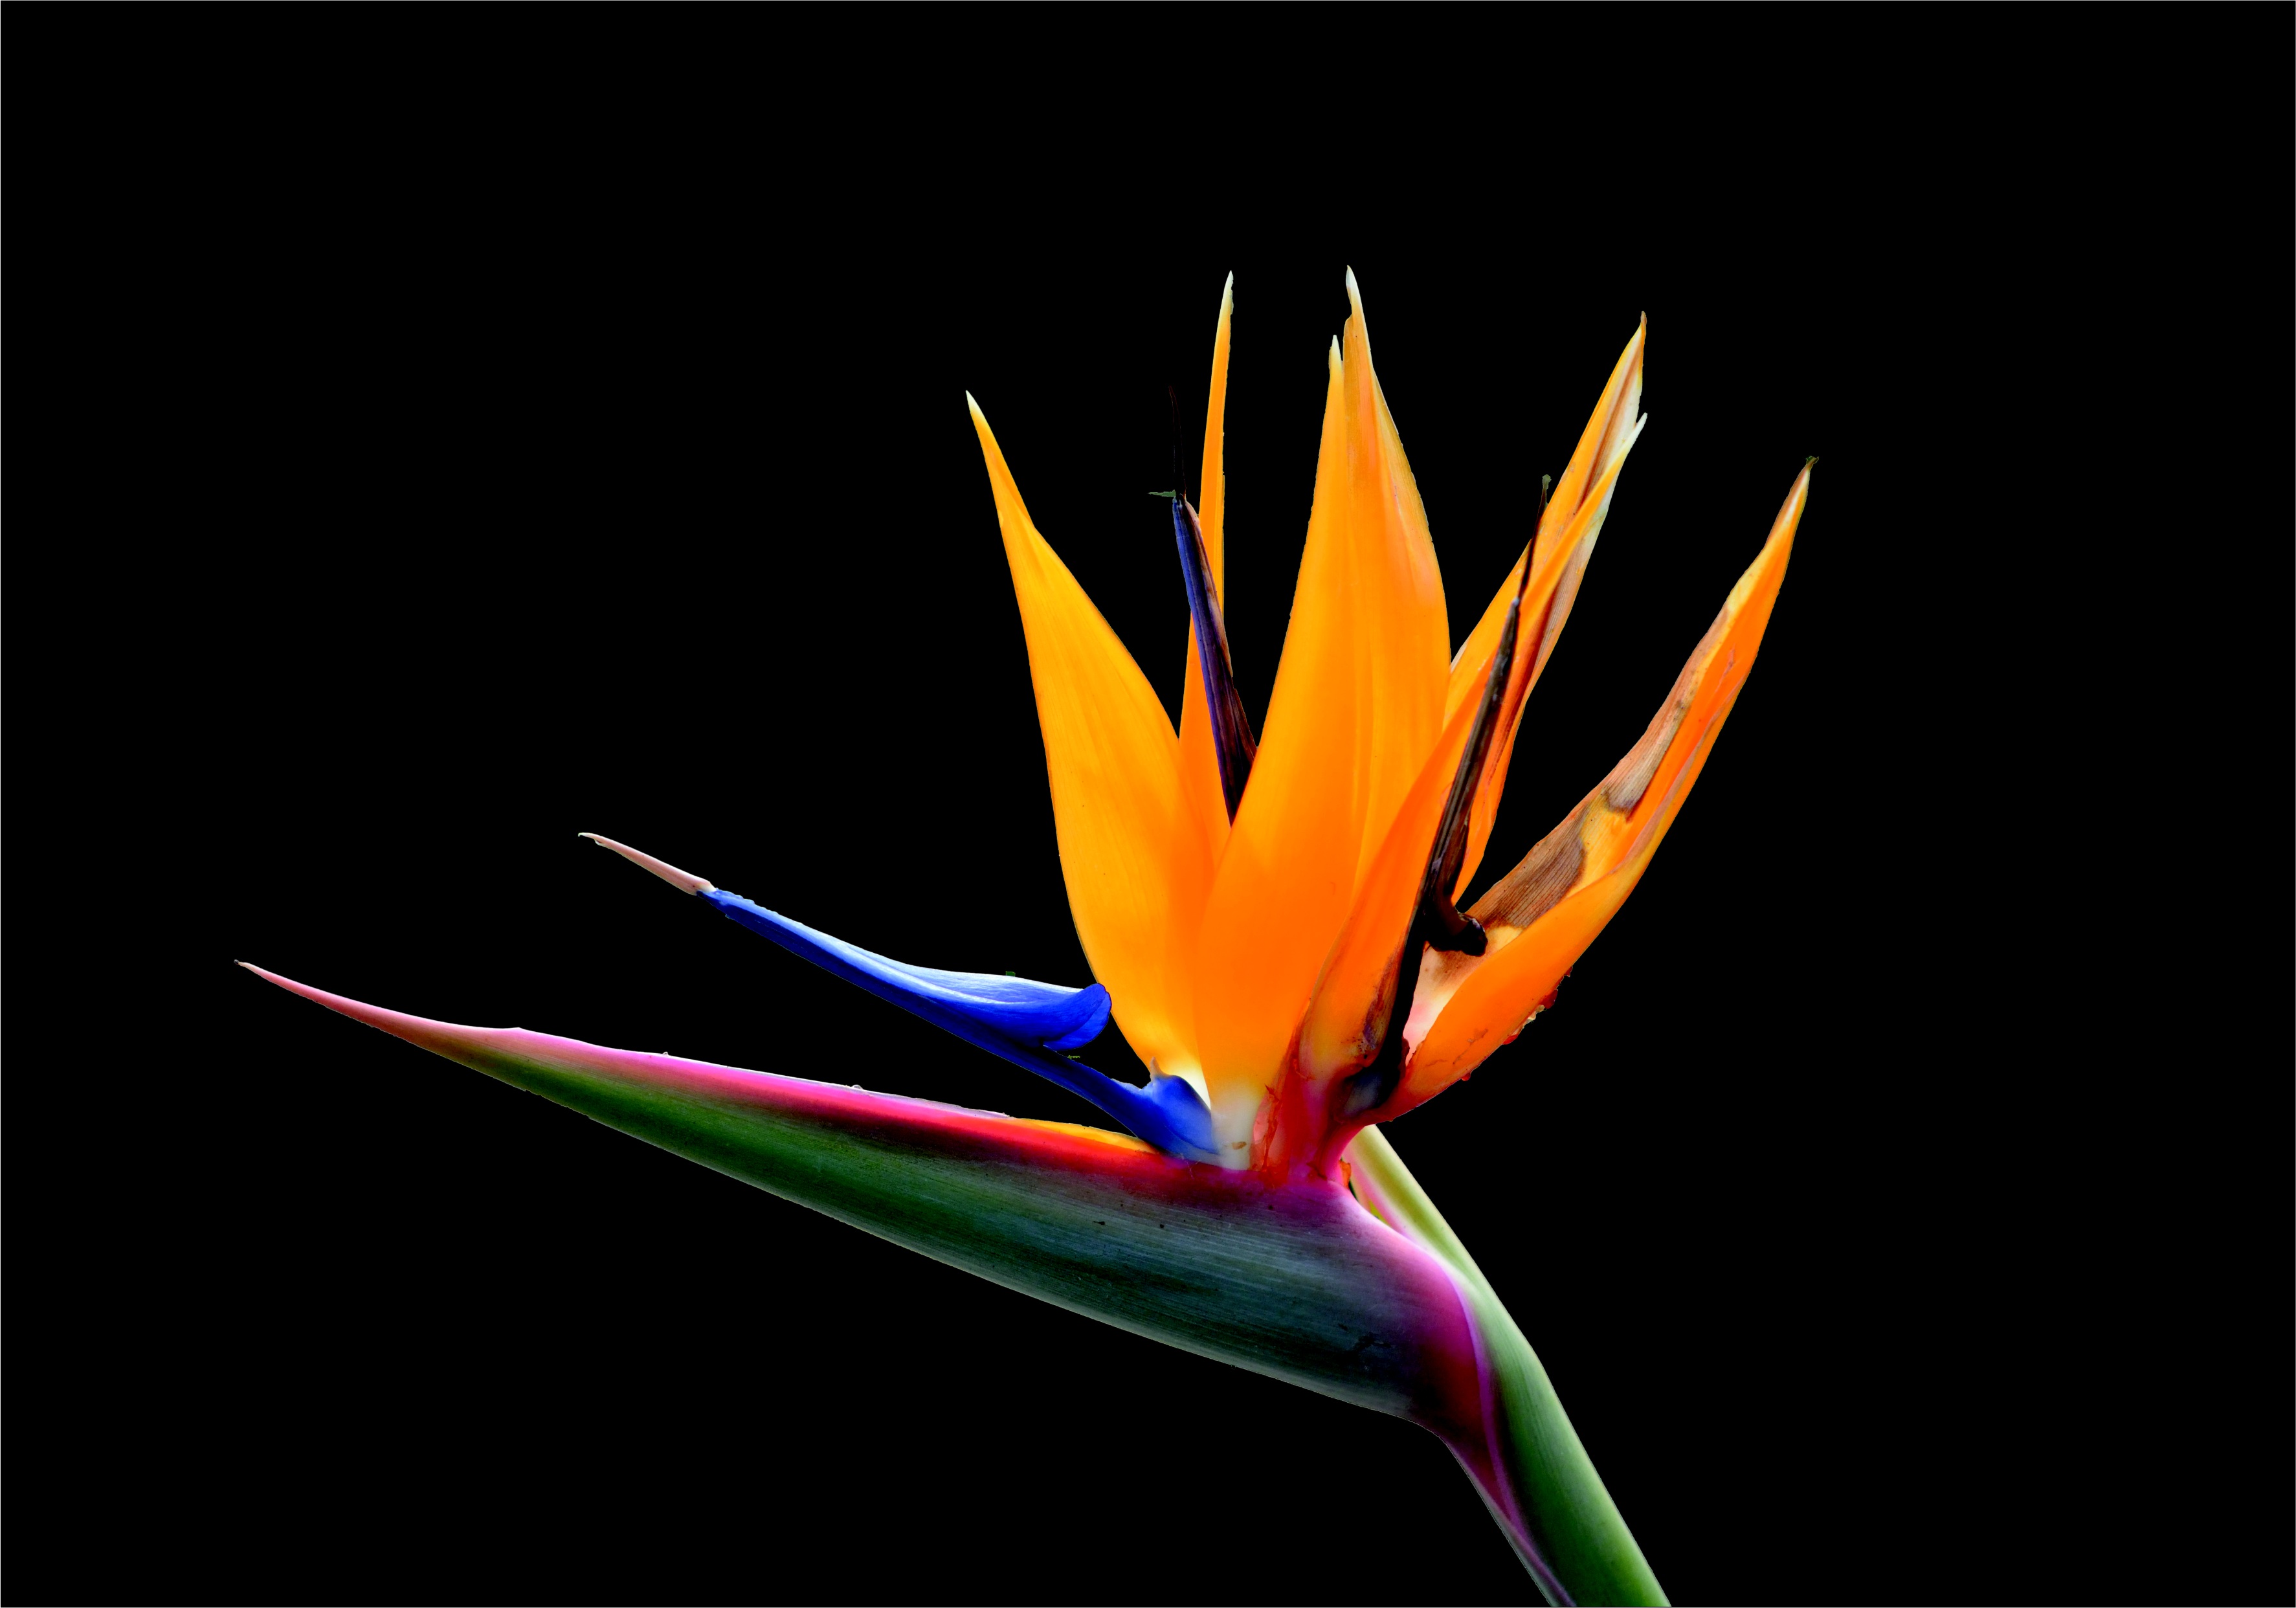
nature, plant, leaf, flower, petal, color, macro, yellow, flora, macro photography, flowering plant, computer wallpaper